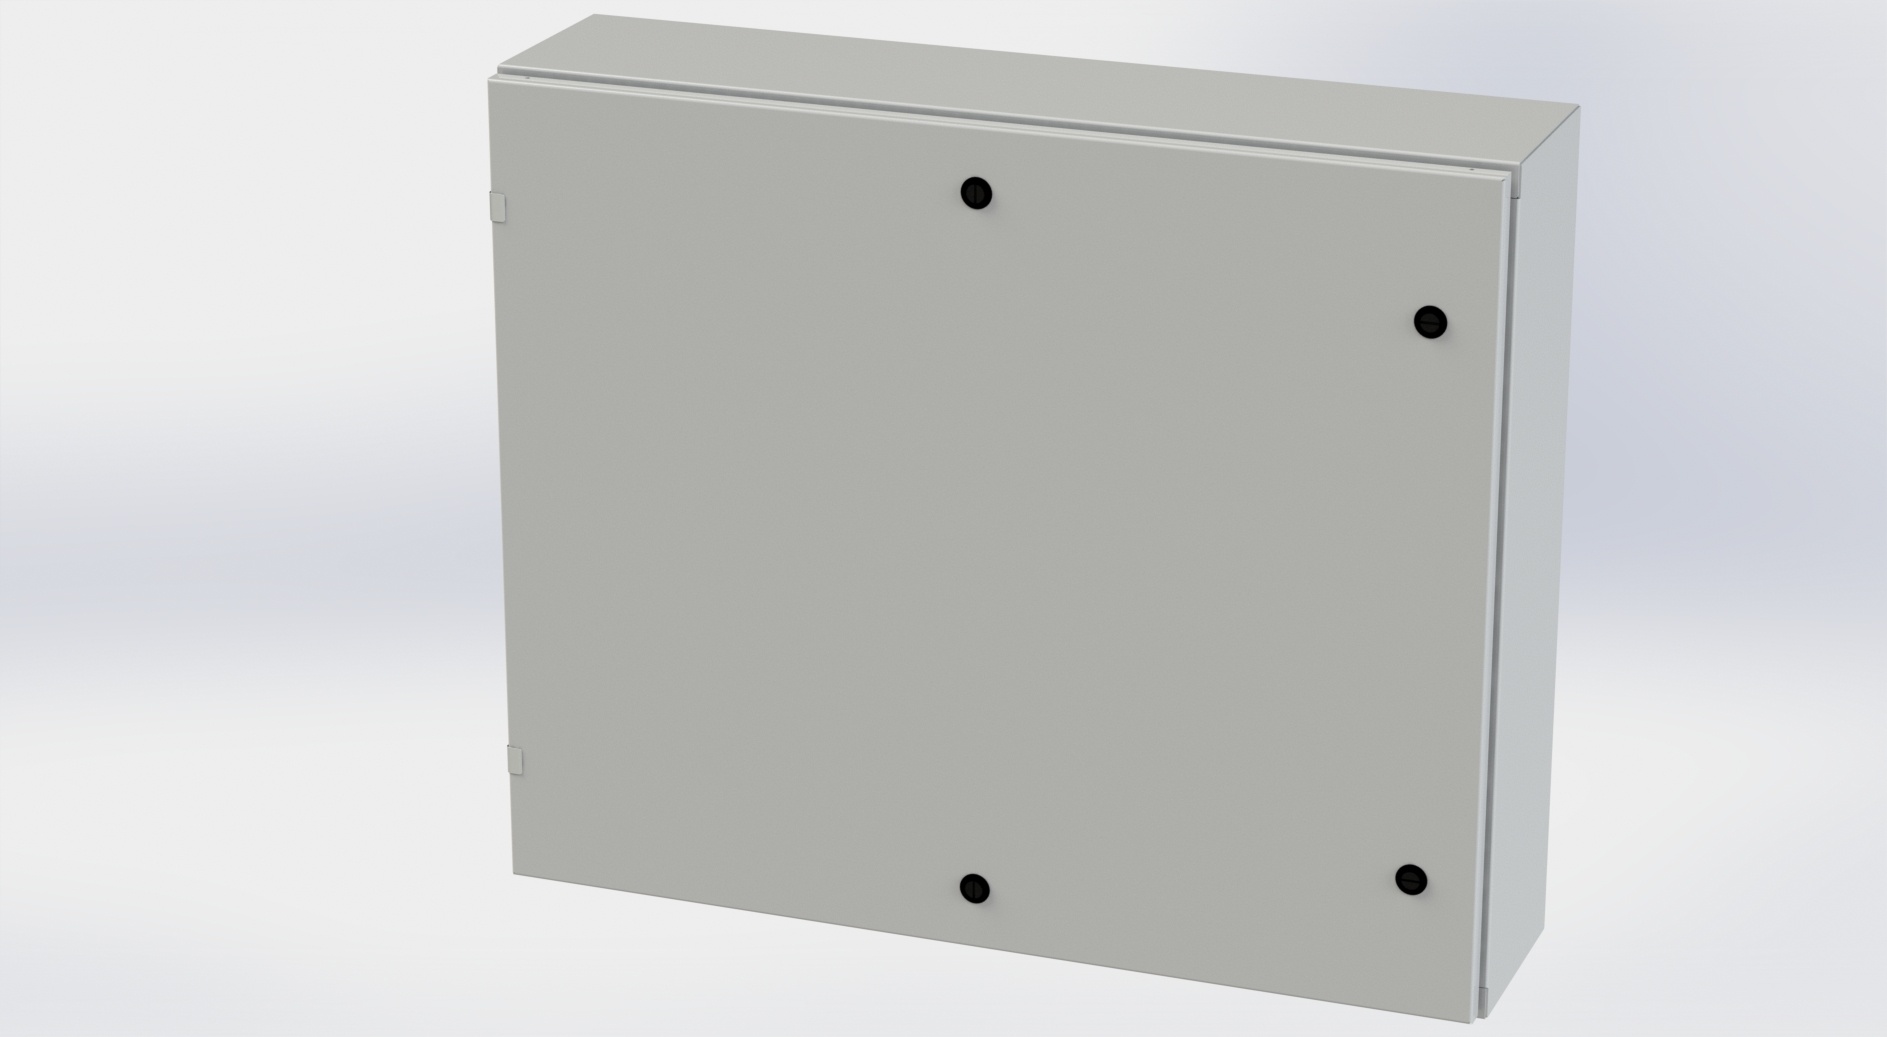
Saginaw SCE-30EL3608LPLG EL Enclosure
Height: 30 Width: 36 Depth: 8 Ship Weight: 84 UL Rating: 3R, 12, 4 Catalog Page: 92 Product Code: E3
Brand: Saginaw
Category: Business & Industrial > Industrial Storage > Industrial Cabinets